Cobden Bridge

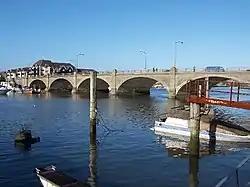
Cobden Bridge from Bitterne Park

Cobden Bridge is a major road bridge in Southampton, UK. It crosses the River Itchen joining the suburbs of St Denys and Bitterne Park. It forms part of the A3035. The present bridge dates from 1928, but there has been a bridge on this site since 1883.